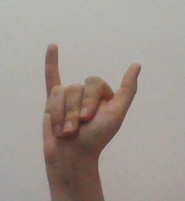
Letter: ya